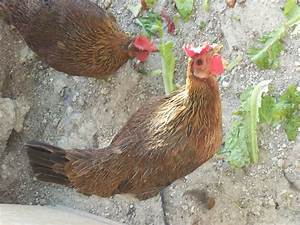
Label: gallina